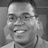
Emotion: happy